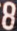
Number: 8